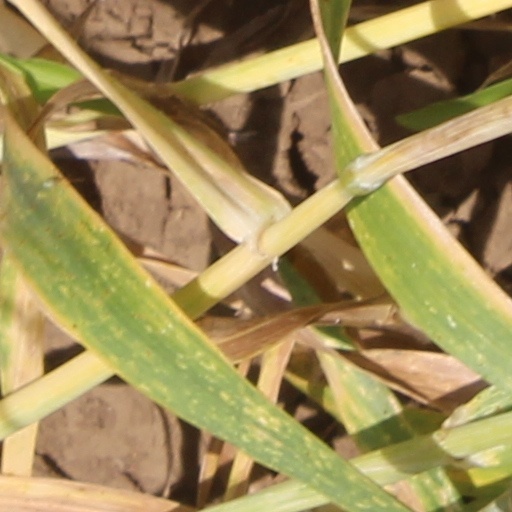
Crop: wheat